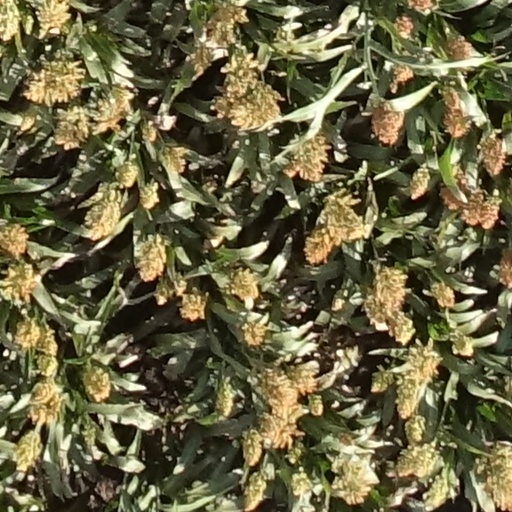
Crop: sorghum